The Racer (Kings Island)

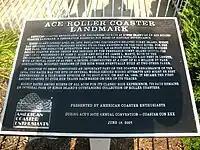
ACE plaque located near entrance

Construction of the attraction began in 1970. The first test runs were conducted in September 1971. The Racer opened officially to the public at Kings Island's grand opening on April 28, 1972. It is located in Coney Mall, a section of the park originally known as Coney Island. The roller coaster appeared on national television in 1973, when it was featured in an episode of "The Brady Bunch" called "The Cincinnati Kids". The ride ignited interest in roller coasters following decades of decline, and the attention it received eventually led to a revival of the industry around the world, typically referred to as the industry's second golden age.